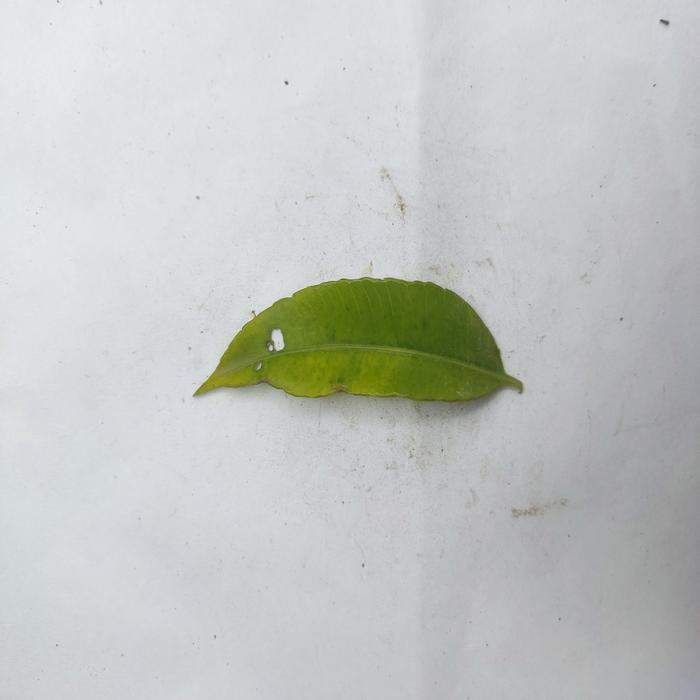
Crop: Hog Plum
Leaf condition: Anthracnose